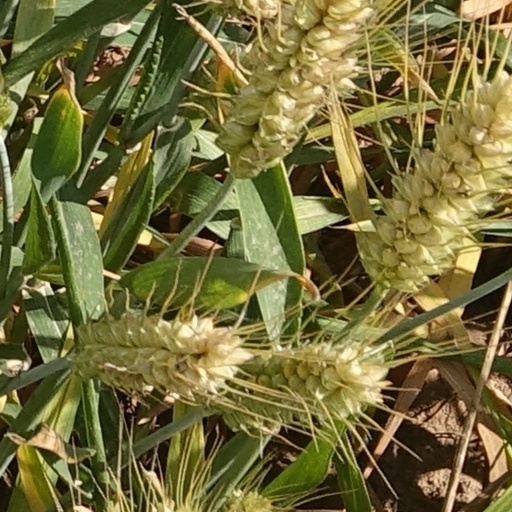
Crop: wheat